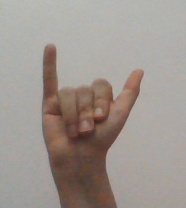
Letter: ya